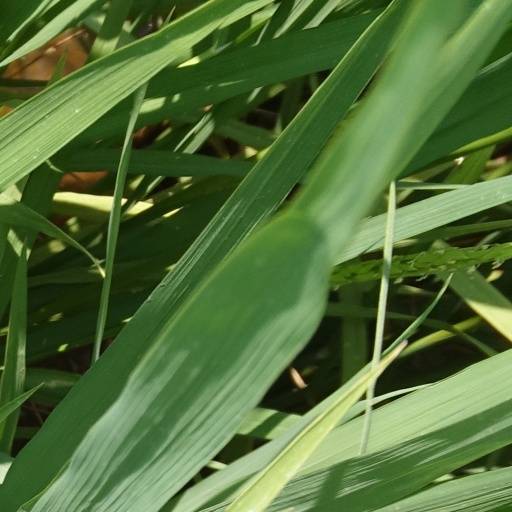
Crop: rice